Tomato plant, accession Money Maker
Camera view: bottom (45 deg); turntable rotation: 180 degrees
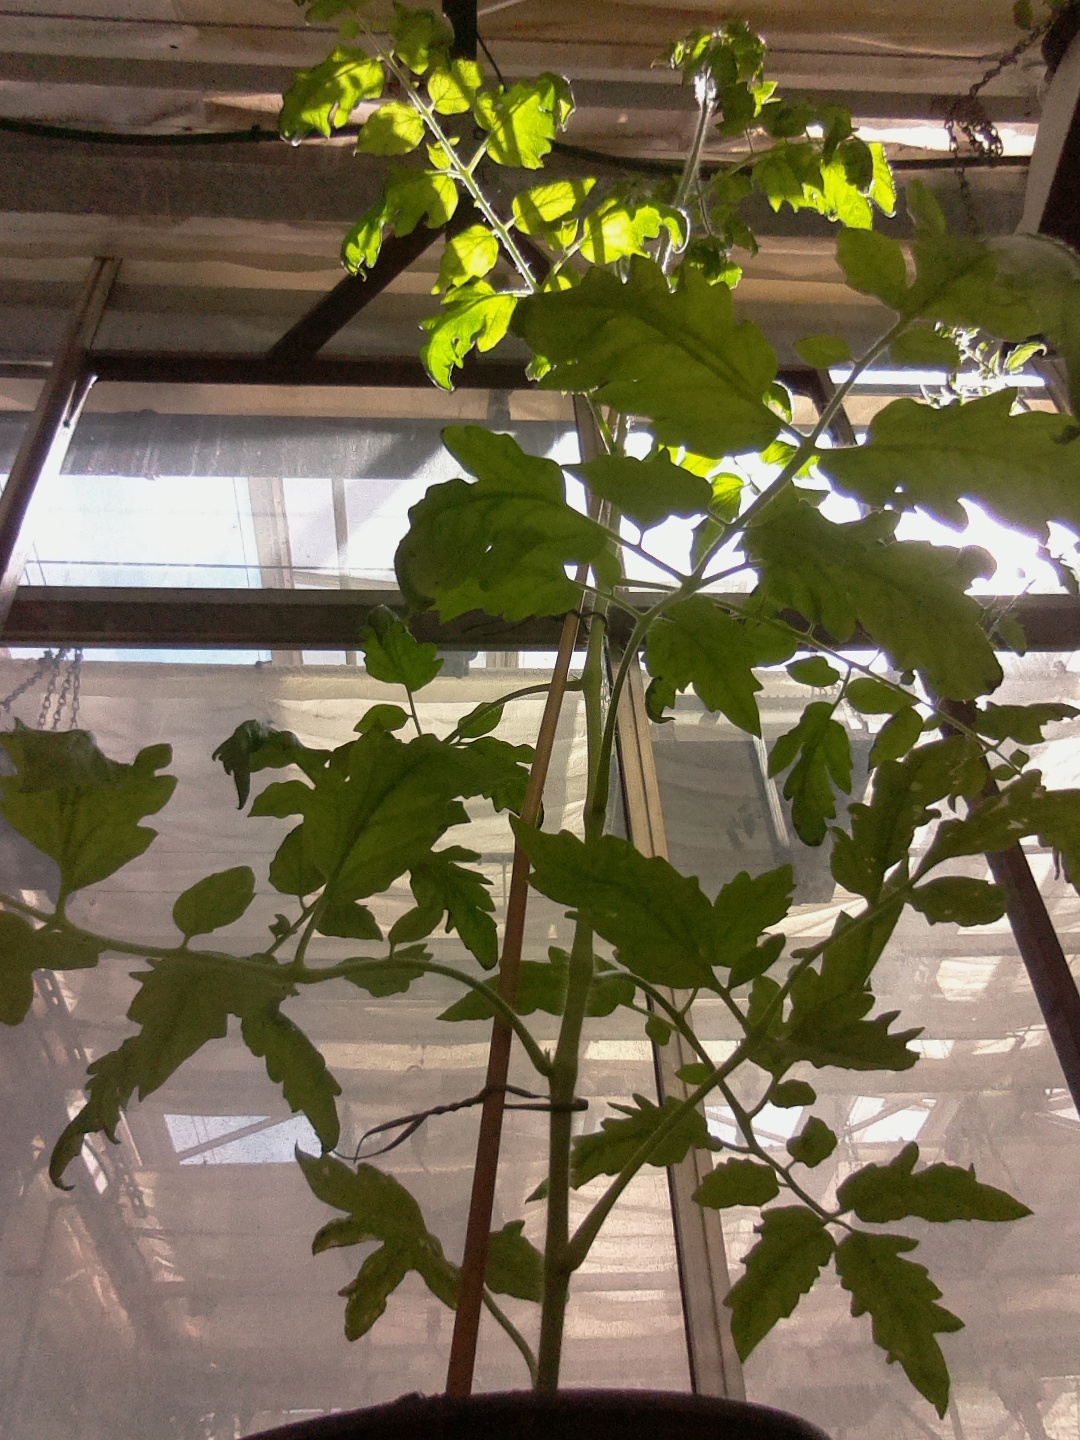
BBCH growth stage 53: 3 inflorescences visible